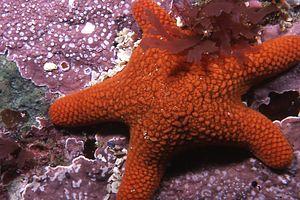
Callopatiria est un genre d'étoiles de mer de la famille des Asterinidae.